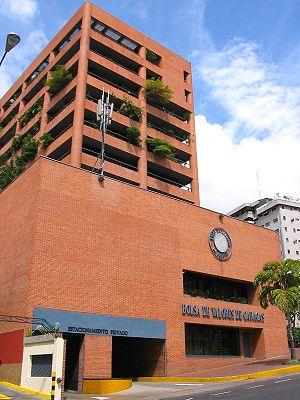
Le Venezuela ou Vénézuéla [venezɥɛla], en forme longue la république bolivarienne du Venezuela, en espagnol República Bolivariana de Venezuela, nom officiel en l'honneur de Simón Bolívar, est une république fédérale située dans la partie la plus septentrionale de l'Amérique du Sud, bordé au nord par la mer des Caraïbes, à l'est-sud-est par le Guyana, au sud par le Brésil, au sud-sud-ouest et à l'ouest par la Colombie.
La Bolsa de Valores de Caracas est une bourse située à Caracas au Venezuela. La bourse de Caracas a été créée en 1947, elle est devenue en 1974 l'unique bourse d'échange du Venezuela après avoir fusionné avec son concurrent local.